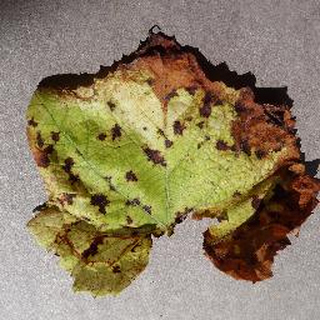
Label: grape_leaf_blight